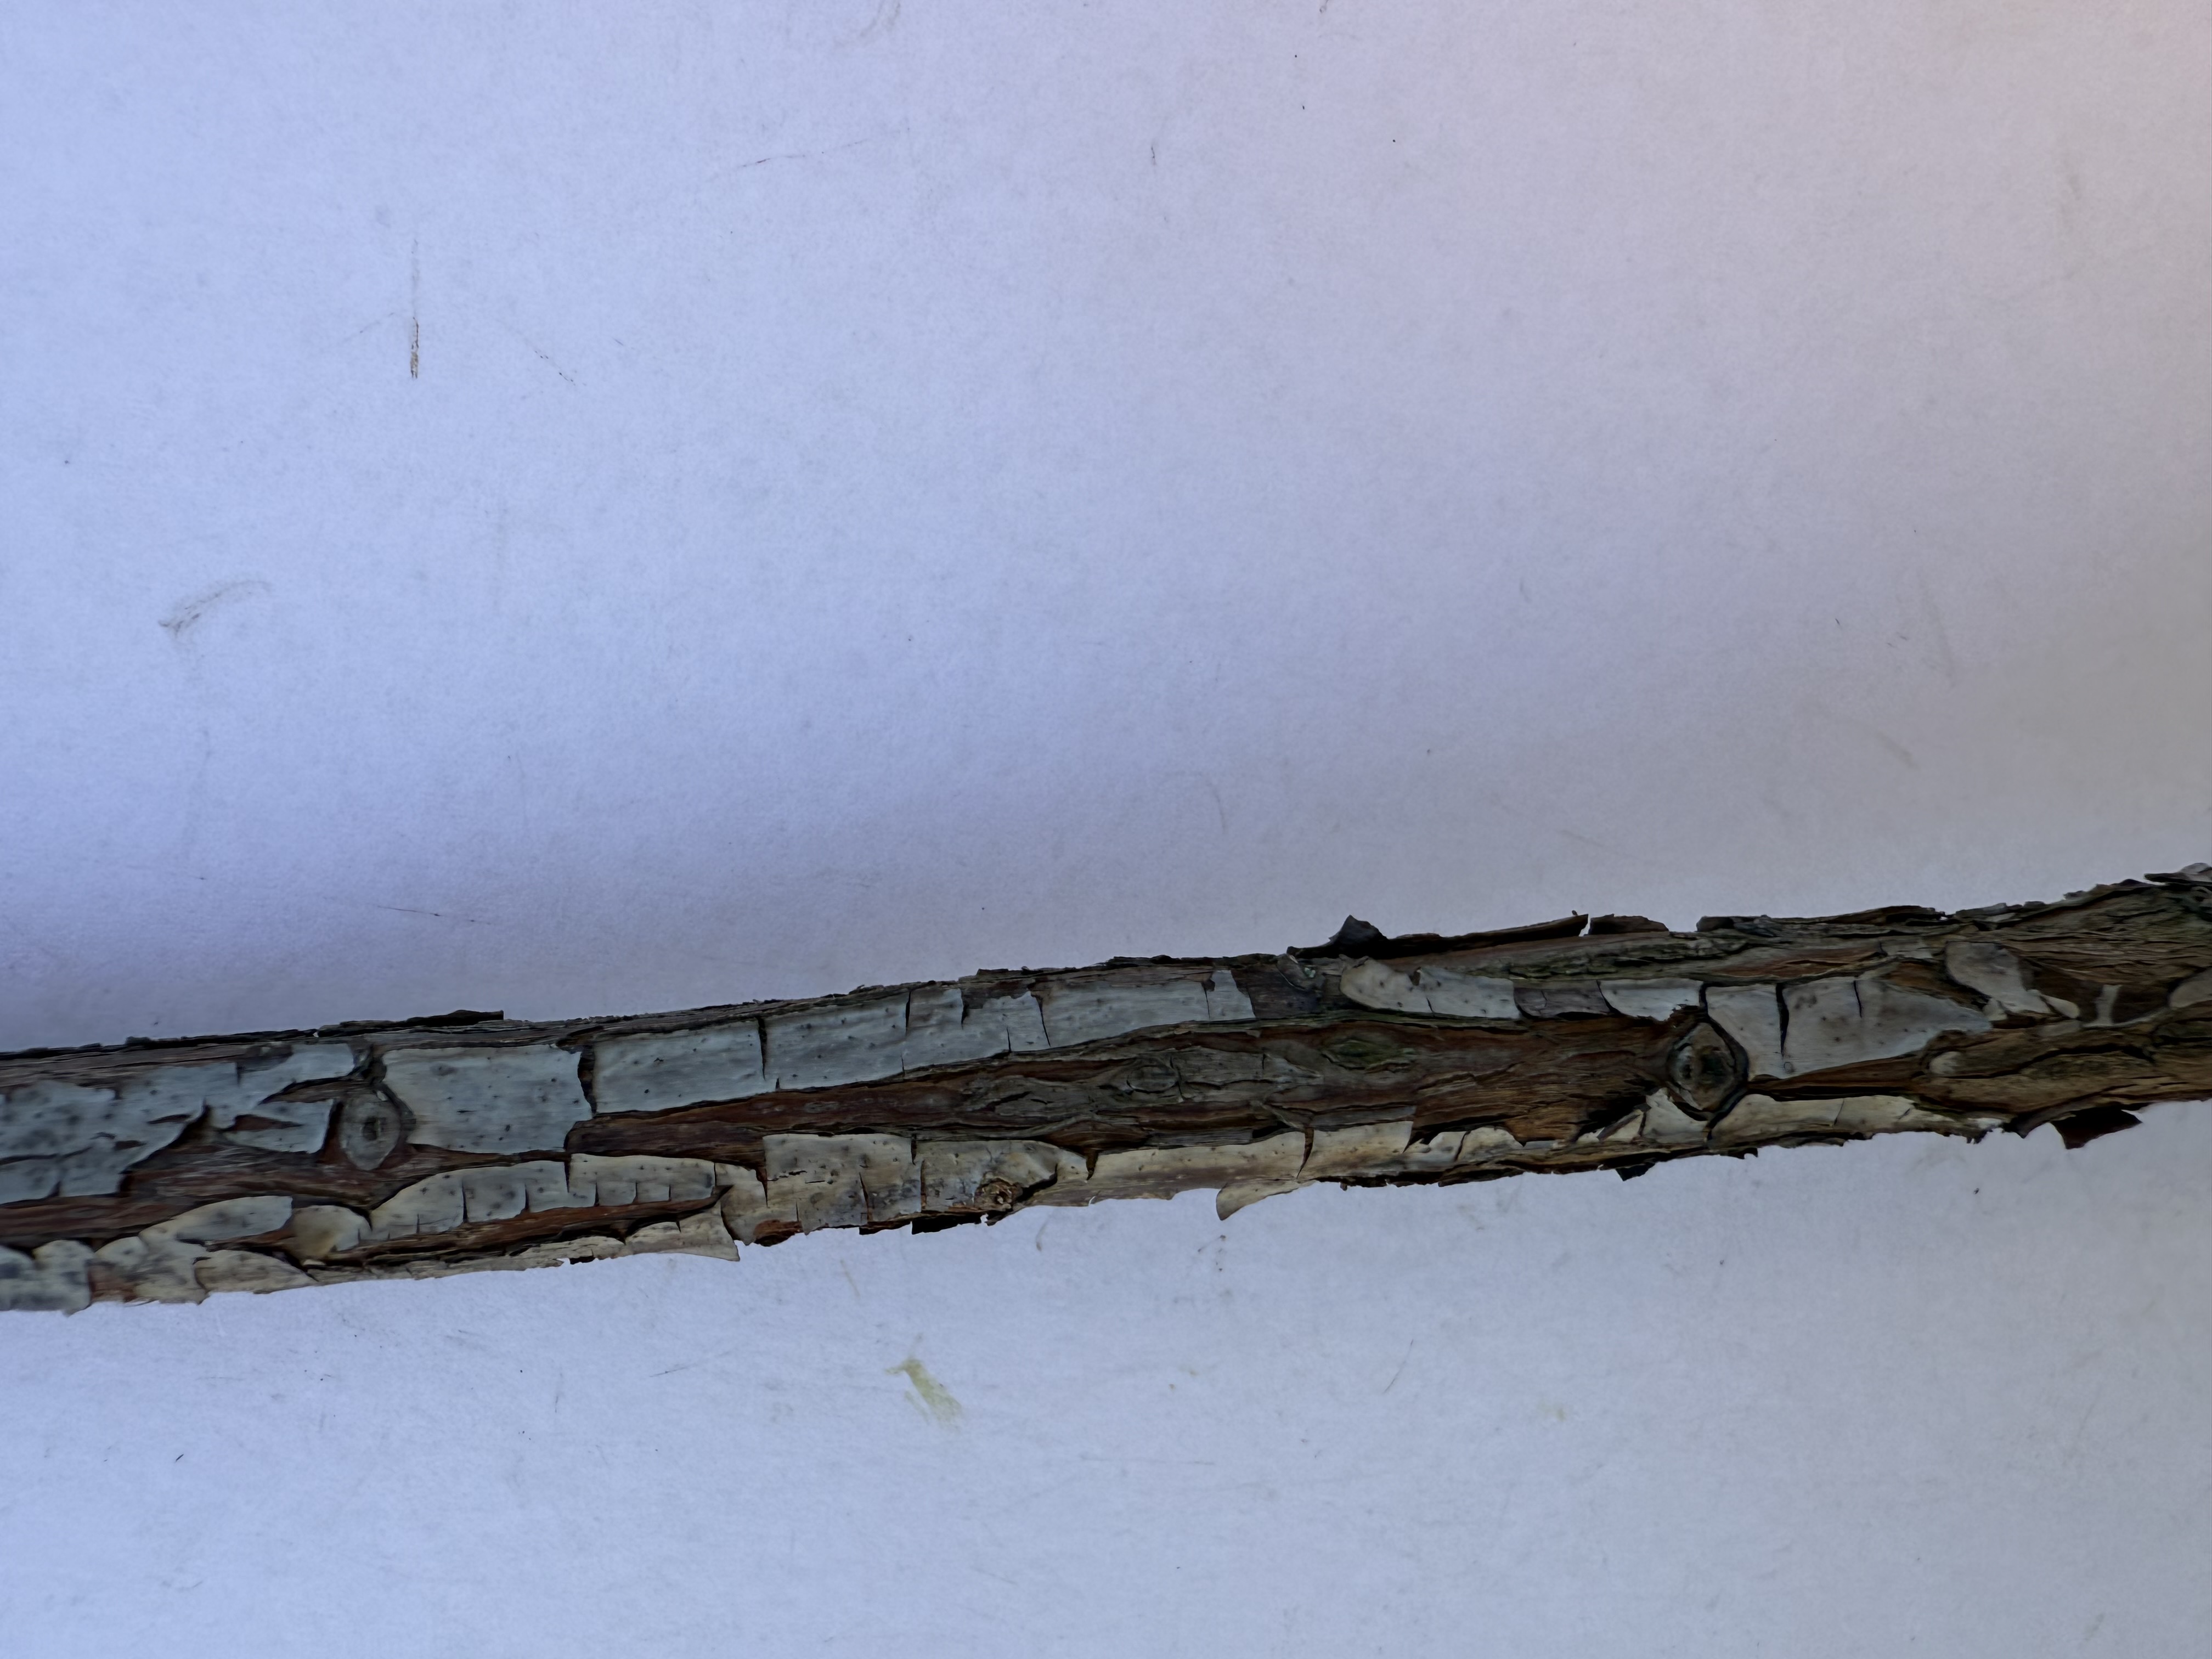
Variety: Wild Strawberry